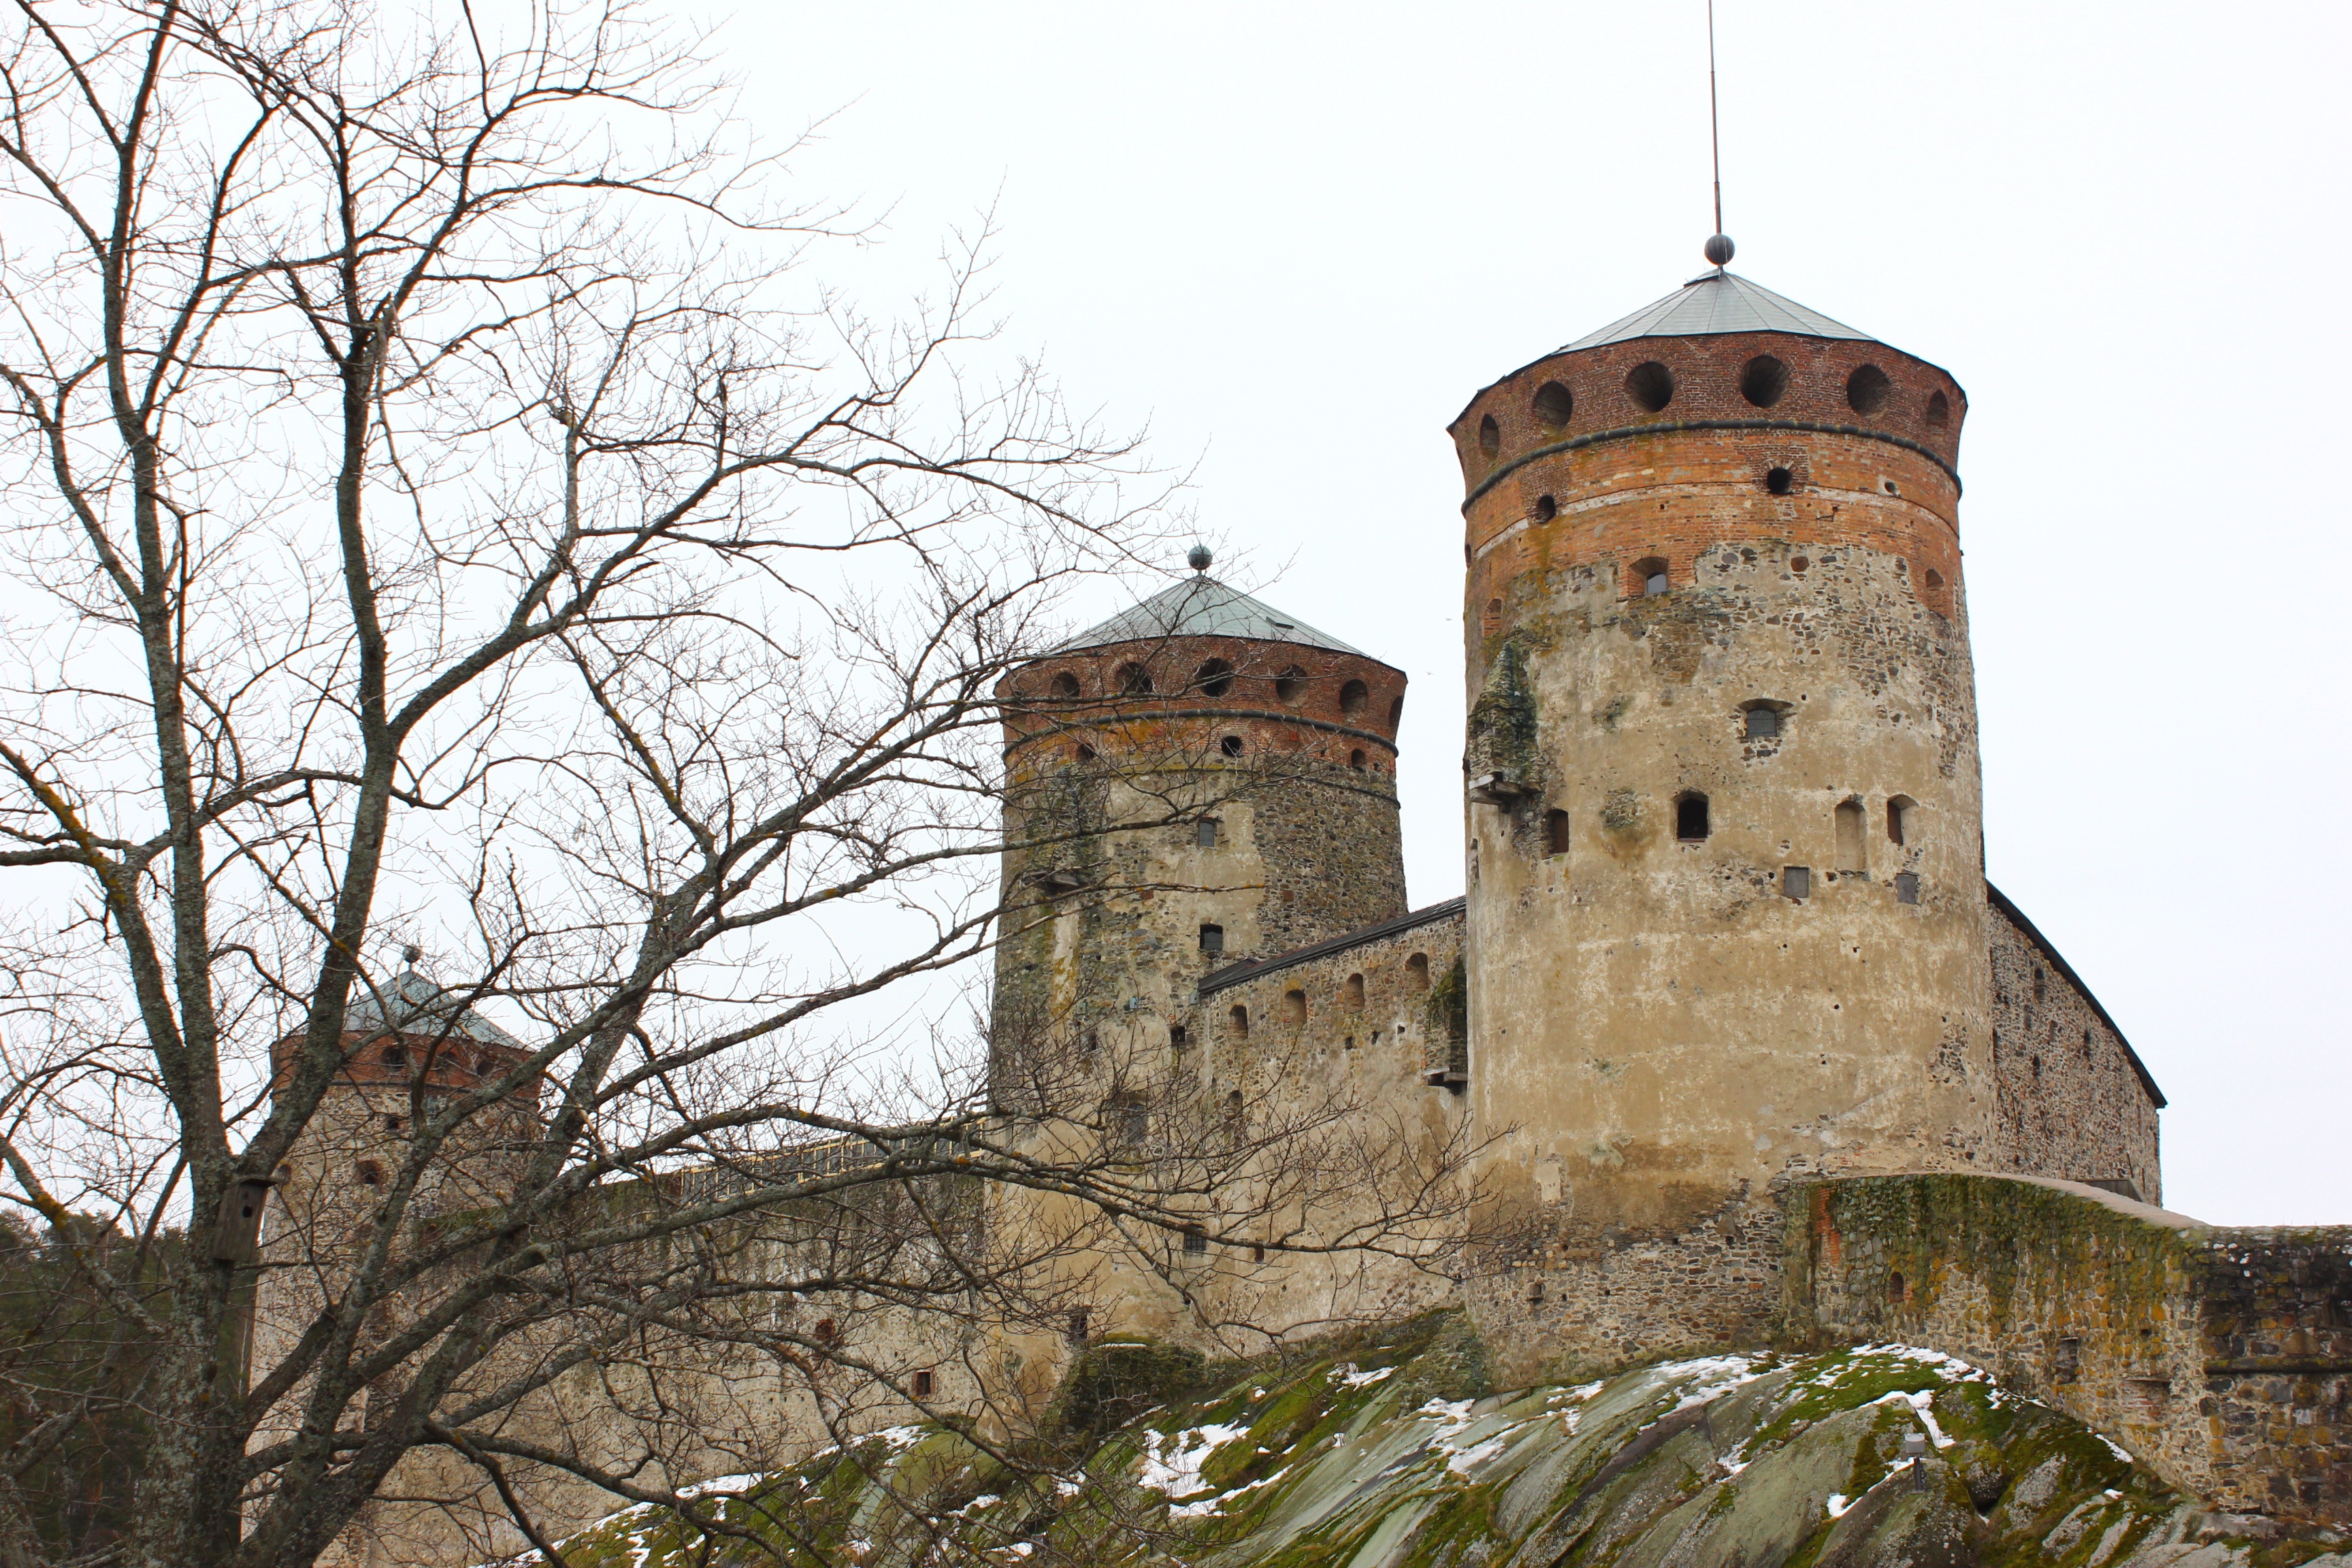
building, tower, castle, monastery, history, finnish, savonlinna